SS Potsdam (1899)

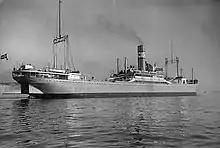
The whaling factory ship "Solglimt". Note the new masts, and the stern chute for hauling whale carcasses aboard.

In November 1928 Hvalfangerstakjeselskabet 'Atlas' ("The Atlas Whaling Company") acquired "Stockholm" and had her refitted as a whaling factory ship. Her tonnages were revised to and . Atlas registered her in Larvik and appointed Christian Nielsen & Co to manage her. She entered service in her new role on 12 September 1929.